Tororo (food)

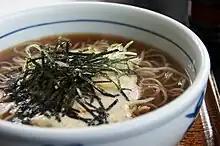
"Soba" with "tororo"

Tororo is a Japanese side dish made from grating raw yams such as "yamaimo" (Japanese mountain yam) or "nagaimo" (Chinese yam).